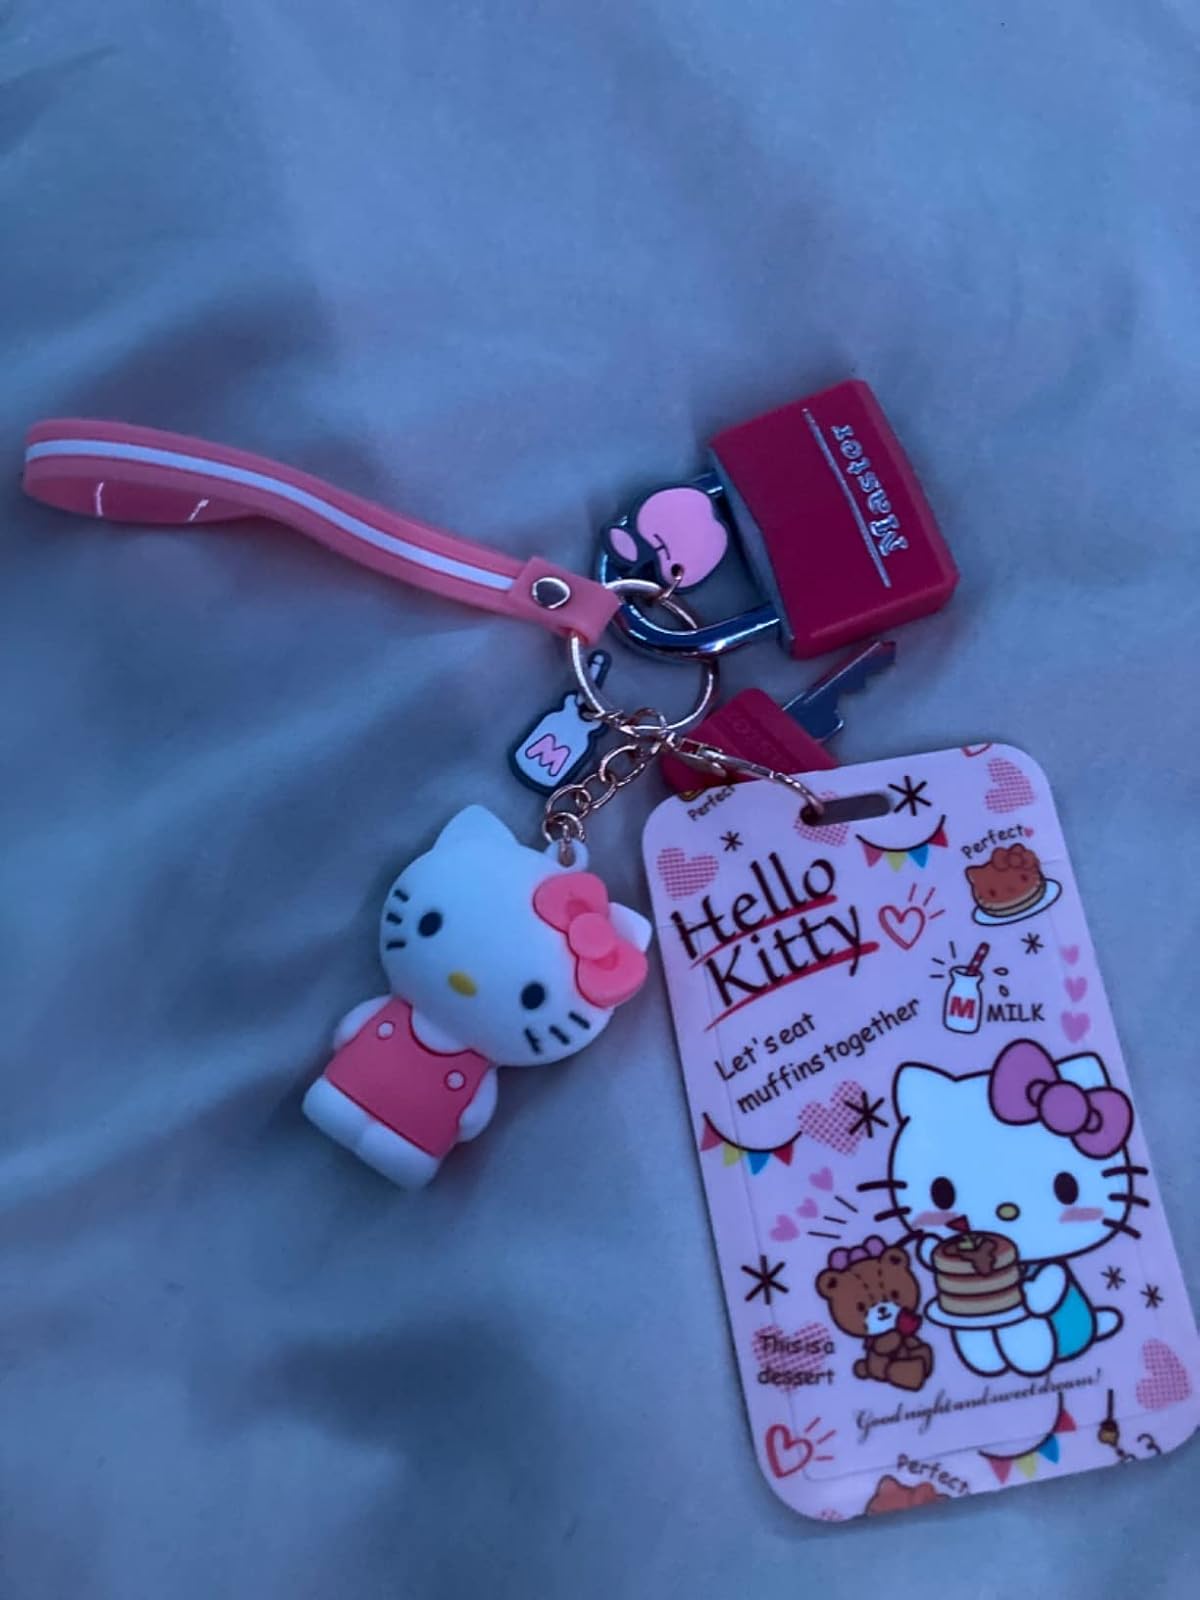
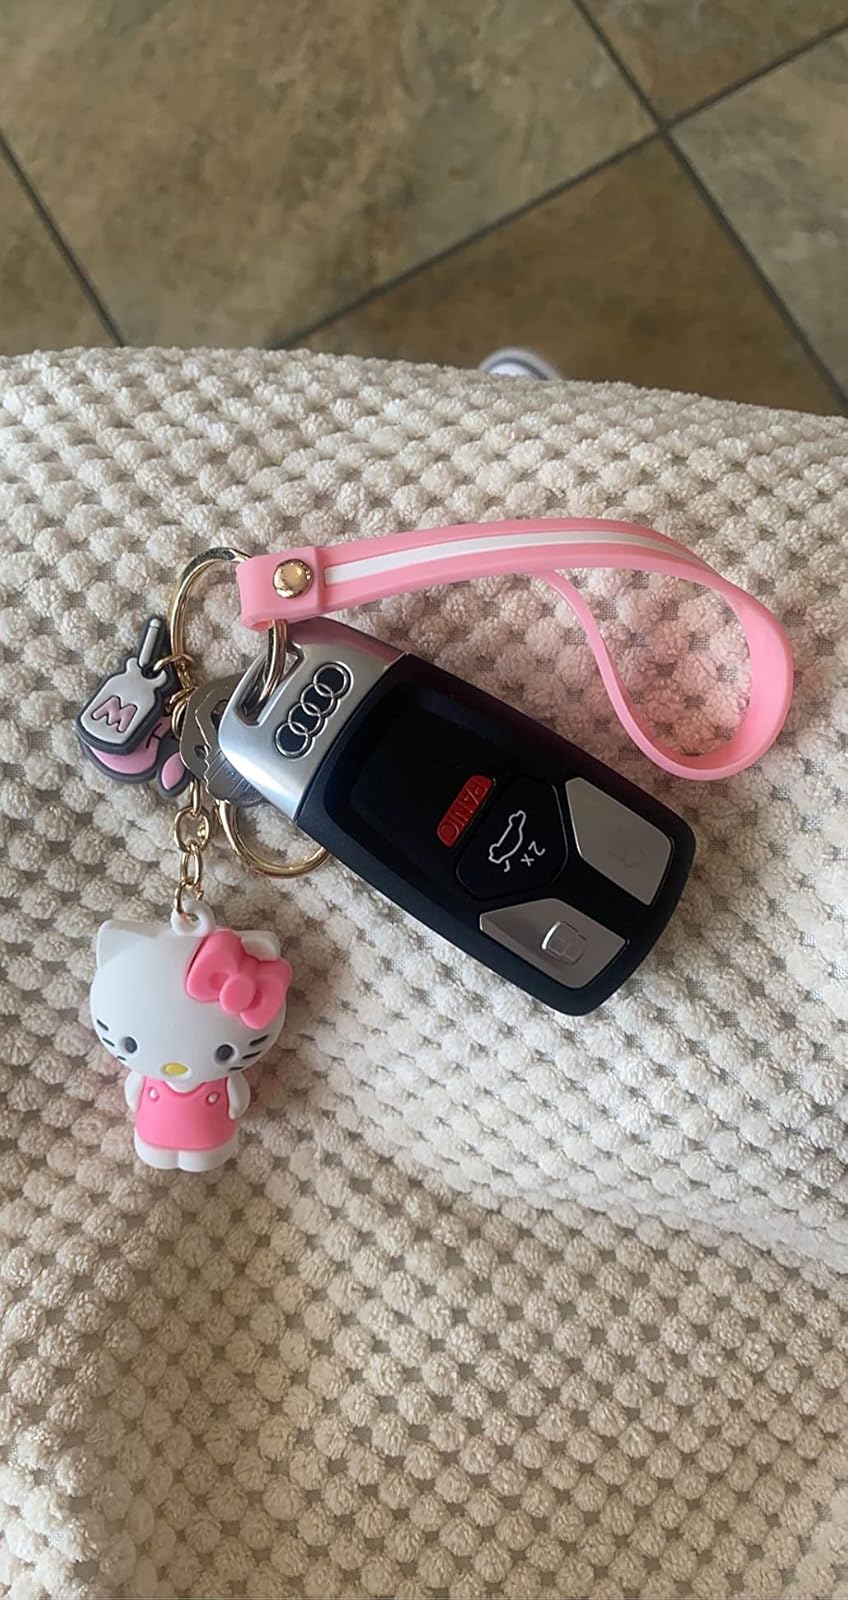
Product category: accessories_keychain
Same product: no